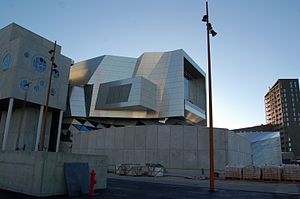
Musikkens Hus (Aalborg)
Huset set fra den østlige side af Musikkens Plads
Musikkens Hus' front
Musikkens Hus er et musikhus i Aalborg, der omfatter bl.a. koncertsal og øvelokaler for Aalborg Symfoniorkester og Det Jyske Musikkonservatorium foruden undervisningslokaler for sidstnævnte og Aalborg Universitets uddannelser i musikvidenskab og musikterapi. Musikkens Hus er placeret på Musikkens Plads ved Limfjorden på et gammelt havneområde ved Nordkraft. Byggeriet blev påbegyndt i juli 2010 og de første flyttede ind i huset den 1. juli 2013. Huset blev indviet d. 29. marts 2014.